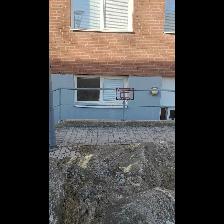
Label: NonHuman